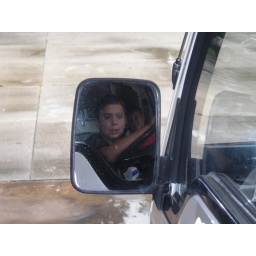
my son in the sideview mirror on one of the trucks at the fire station